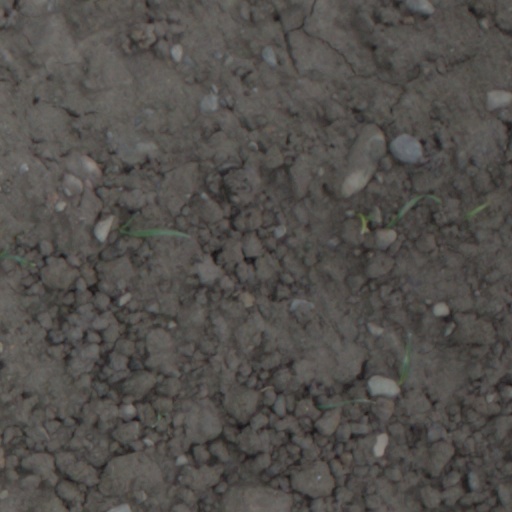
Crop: wheat